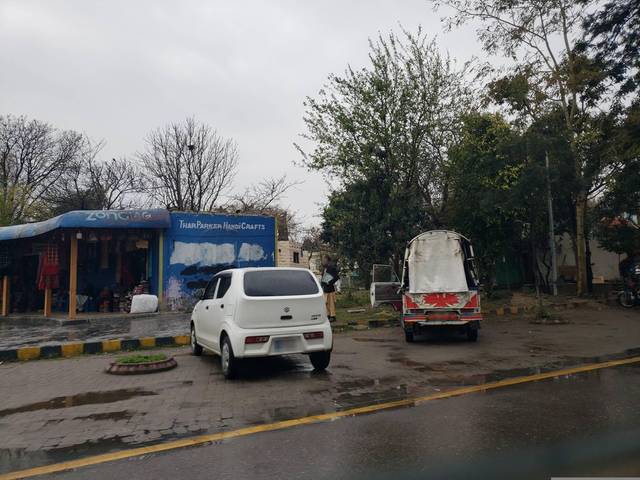
Region: Pakistan
Coordinates: 33.728, 73.074